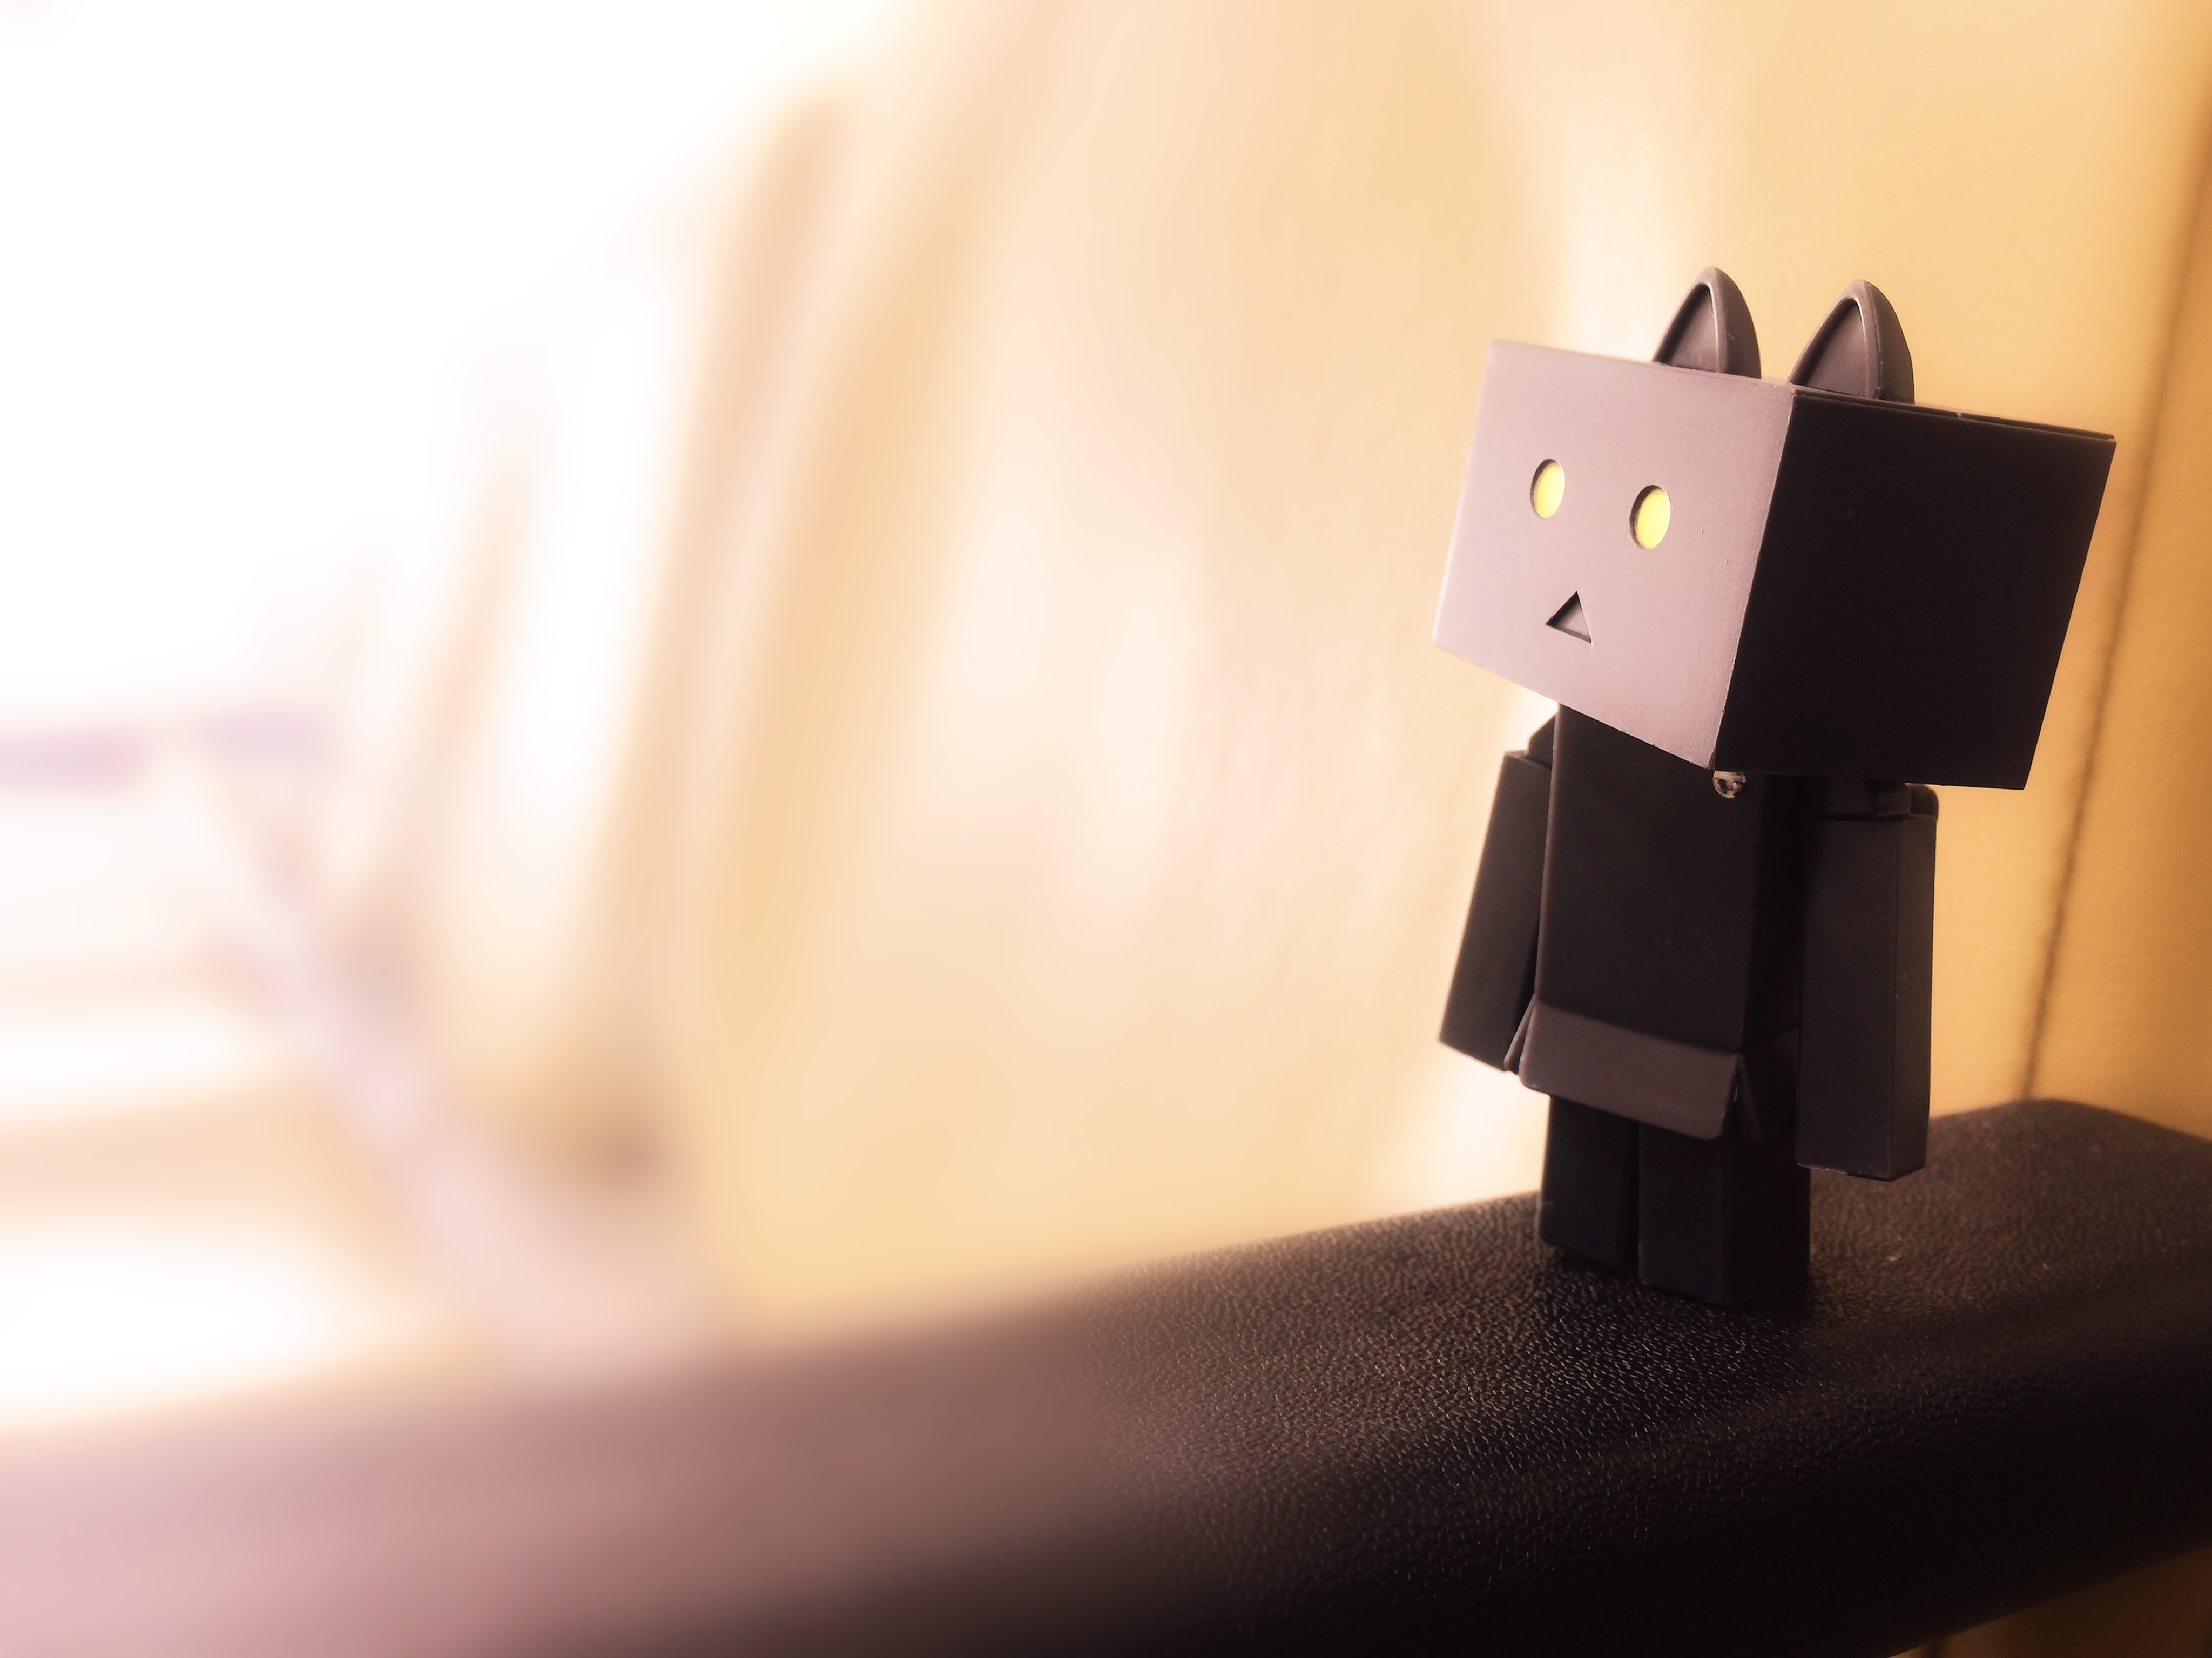
hand, light, black and white, white, cat, color, box, black, lighting, toy, doll, animation, figure, design, loneliness, alienation, figures, shape, danbo, nyangbo, however boards, no power, nyan danbo, sad doll